Pantelis Papaioannou

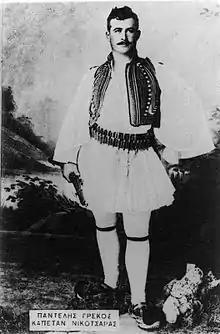
Papaioannou wearing the Greek Foustanella c. 1904-1907

Pantelis Papaioannou or Grekos was a Slavophone Greek chieftain of the Macedonian Struggle known by the "nom de guerre" Kapetan Nikotsaras (Καπετάν Νικοτσάρας).